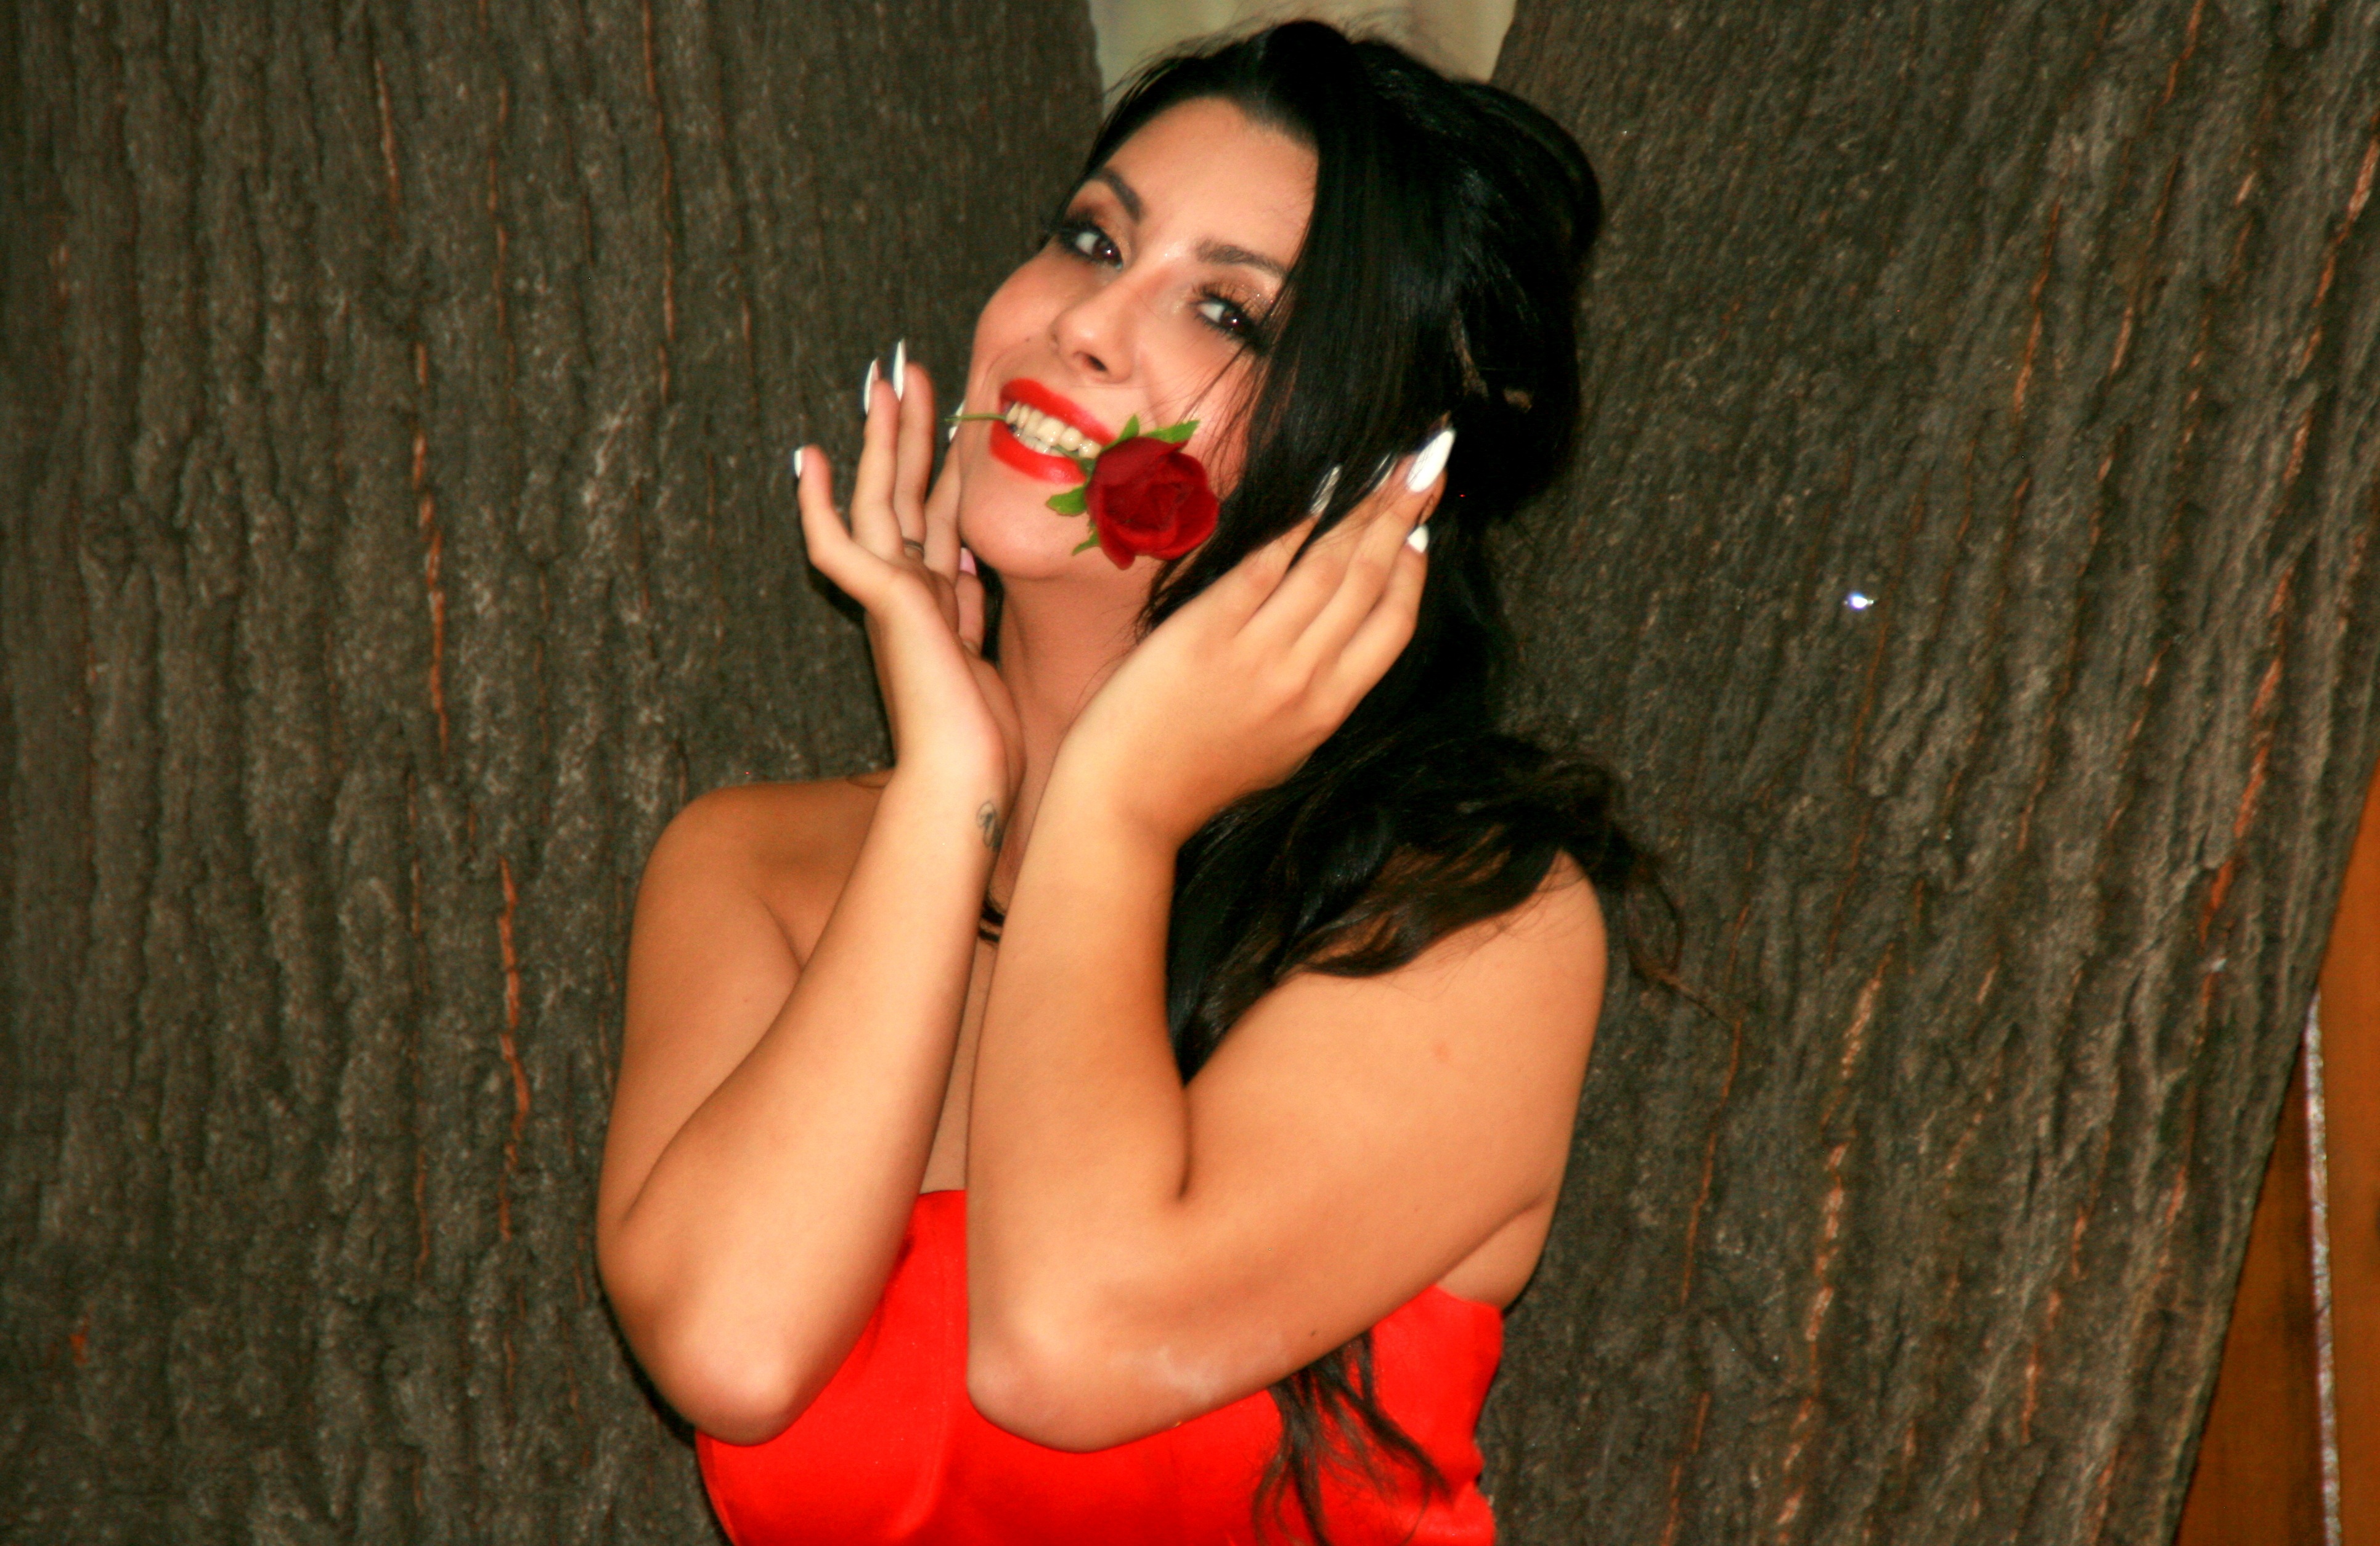
hand, person, girl, woman, hair, flower, leg, rose, model, finger, red, clothing, lady, mouth, long hair, human body, fun, singing, beauty, organ, interaction, photo shoot, sense, brunet, human action